Musical literacy

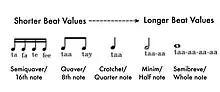

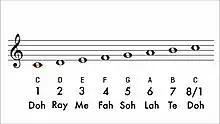

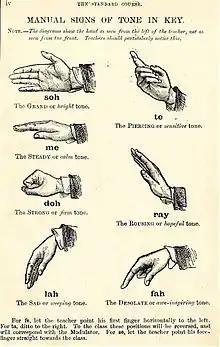

Zoltán Kodály claims that there are four fundamental aspects to a musician that must develop both simultaneously and at the same rate in order to achieve fluent musical literacy; "(1) a well-trained ear, (2) a well-trained intellect, (3) a well-trained heart (aesthetic/emotional understanding), and (4) well-trained hands (technique)". He was one of the first educators to claim that music literacy involved "the ability to read and write musical notation and to read notation at sight without the aid of an instrument... [as well as] a person’s knowledge of an appreciation for a wide range of musical examples and styles".